Katherine Compton

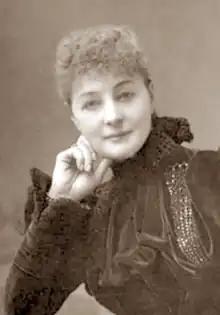
white woman in early middle age looking towards the camera

Katherine Julia Mackenzie (10 November 1849 – 16 May 1928) was an English actress, professionally known as Katherine Compton, or, more usually, Miss Compton. She was best known for her appearances in the comedies written by her husband R. C. Carton, between 1885 and 1922.